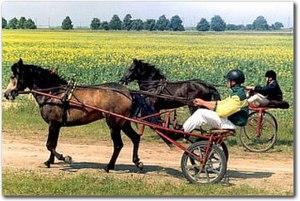
Le Žemaitukas est une race de poneys native de Lituanie. Son origine reste incertaine. Il est lié à un groupe autochtone de races équines issues du cheval des forêts et du Konik polonais, tous deux descendants probables des Tarpans sauvages. Cette race est bien connue depuis les VIᵉ et VIIᵉ siècle, son ancienneté lui conférant une importante valeur patrimoniale et génétique.